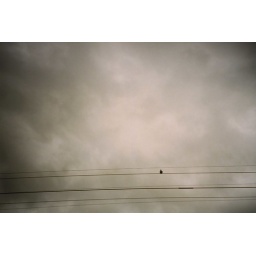
Lonely pigeon under grey sky